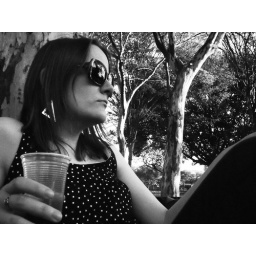
and every tree in the field will clap their hands